Ibrahim Salih Mohammed Al-Yacoub

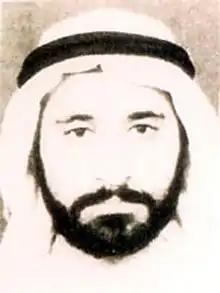
Ibrahim Al-Yacoub

Ibrahim Salih Mohammed Al-Yacoub (born October 16, 1966; in Qatif, Saudi Arabia) is wanted by the United States government in connection with the June 25, 1996 attack on the Khobar Towers complex near Dhahran, Saudi Arabia. He was indicted by a Federal Grand Jury in the United States District Court for the Eastern District of Virginia on June 21, 2001 on 46 separate criminal counts including murder for his role in the attack, which was led by Ahmed Ibrahim Al-Mughassil.